Relandersgrund

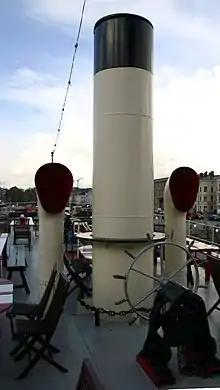
The chimney and wheel of "Relandersgrund".

In 1978 the ship was sold to a junkyard, which decided to renovate the ship as a maritime summer villa instead of scrapping it. The deck was fitted with pitched-roofed deck structures.